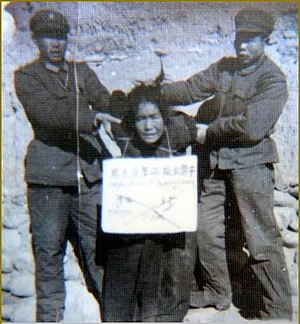
Tibets historie / Tibet under Folkerepublikken Kina / Kulturrevolutionen
Thamzing af tibetansk kvinde.
Tibets historie går tilbage til 600-tallet, og landet oplevede sin storhedstid med det tibetanske imperium mellem ca 600 og 842. Buddismen indførtes i flere omgange mellem 600- og 1100-tallet og har siden præget landets kultur og ledelsesform. Fra og med anden del af 1200-tallet har Tibet været styret af ulige teokratier, som ofte søgte støtte hos landets mægtige naboer. Under 1700-tallet blev Tibet formelt et protektorat under Qing-dynastiet, men landet erklærede sig selvstændigt i 1913. I 1950 blev Tibet besat af Folkerepublikken Kina, og i 1959 gik landets religiøse leder Dalai Lama i exil efter et mislykket oprør. Siden da har regionens politiske status været et omstridt spørgsmål, idet adskillige lande har modtaget Dalai Lama som åndelig leder for det tibetanske folk. Adskillige organisationer virker rundt om i verden for at støtte Tibets ret til selvstændighed.